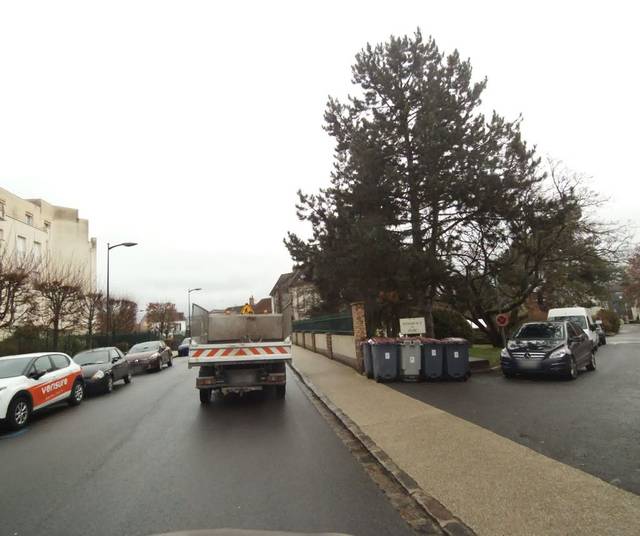
Region: France
Coordinates: 48.413, 2.721